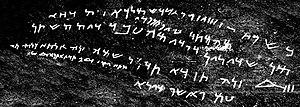
Les édits mineurs sur rocher d'Ashoka, sont des inscriptions rupestres faisant partie des Édits d'Ashoka. Il s'agit des premiers édits en langue indienne de l'empereur Ashoka, écrits dans le script Brahmi lors de la onzième année de son règne, faisant suite à l'inscription bilingue de Kandahar, en grec et en araméen, rédigée lors de la dixième année du règne de l'empereur. Il y a plusieurs variations de ces édits, avec généralement la désignation d'un édit mineur n°1 et un édit mineur n°2, les différentes versions étant généralement agrégées dans la plupart des traductions. Il y a aussi un edit mineur n°3, découvert à Bairat, à destination du clergé bouddhiste. Plusieurs des inscriptions d'Ashoka en grec ou en araméen sont parfois aussi catégorisées parmi les « Édits Mineurs sur Rocher ».
L'inscription araméenne de Laghman est une inscription sur rocher de la vallée de Laghmân, Afghanistan, écrite en langue araméenne par l'empereur indien Ashoka aux environs de 260 av. J.-C., et souvent catégorisée comme l'un des Édits mineurs sur rocher. Cette inscription a été publiée en 1970 par André Dupont-Sommer. L'araméen ayant été la langue officielle de l'empire achéménide, disparu en 320 av.J-C avec les conquêtes d'Alexandre le Grand, il semble que cette inscription s'adressait directement aux populations de cet ancien empire encore présentes dans le nord-ouest de l'Inde, ou bien aux populations frontalières dont l'araméen restait la langue d'usage.